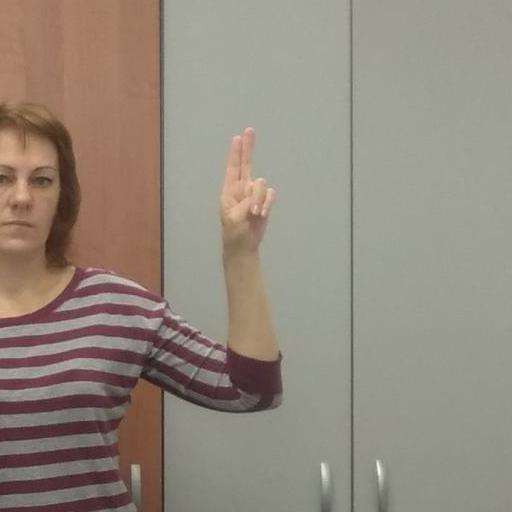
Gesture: two_up